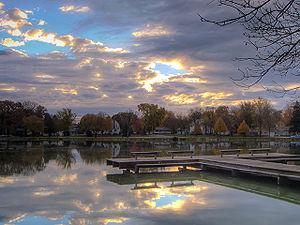
Voici une liste de lacs des États-Unis.